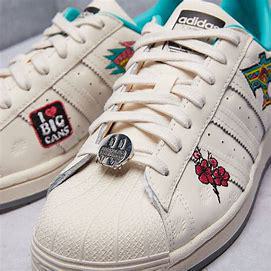
Brand: Adidas
Model: Arizona